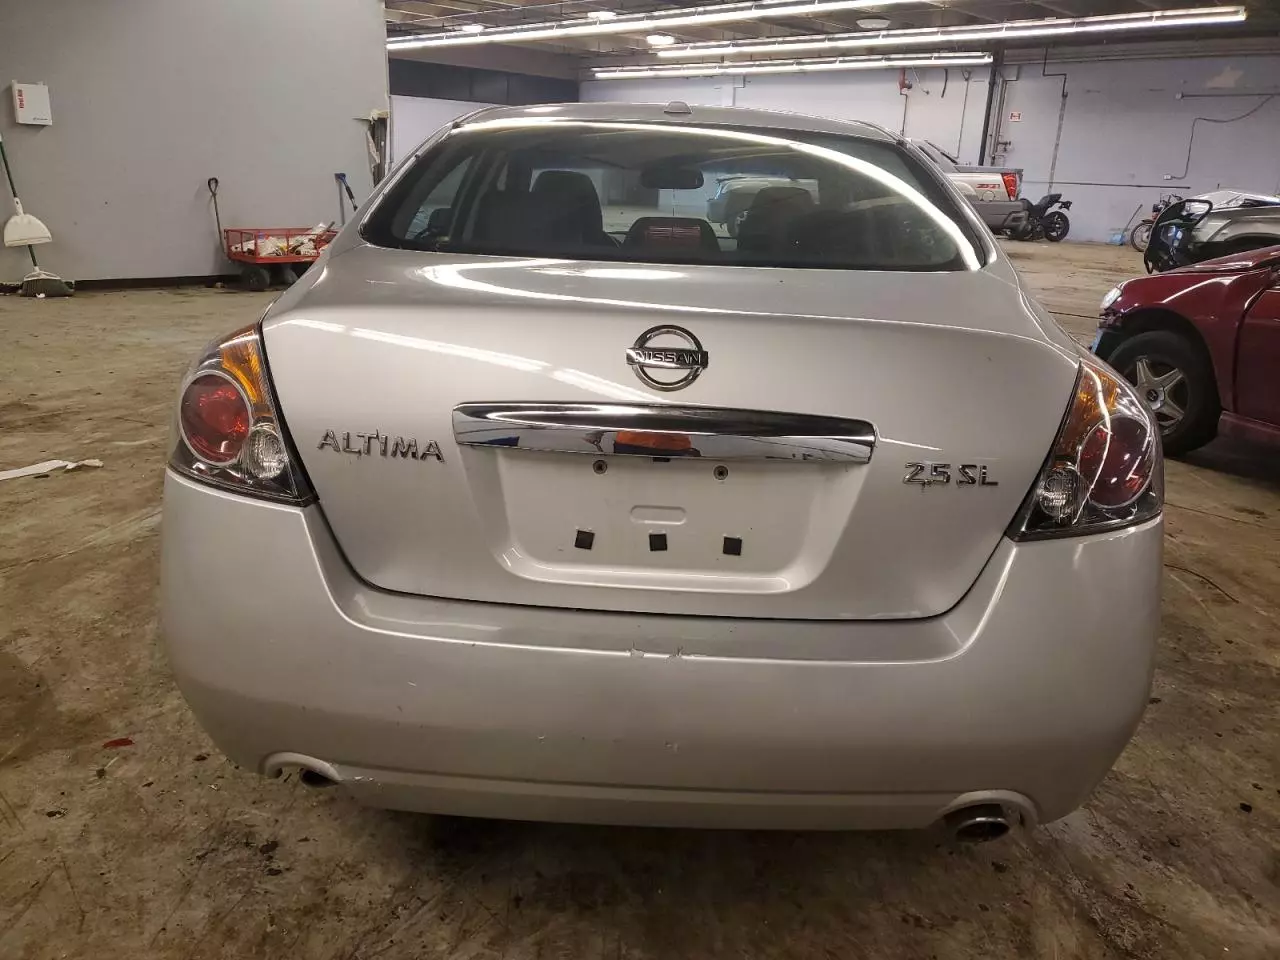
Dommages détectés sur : pare-choc arrière, plaque d'immatriculation arrière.
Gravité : majeur